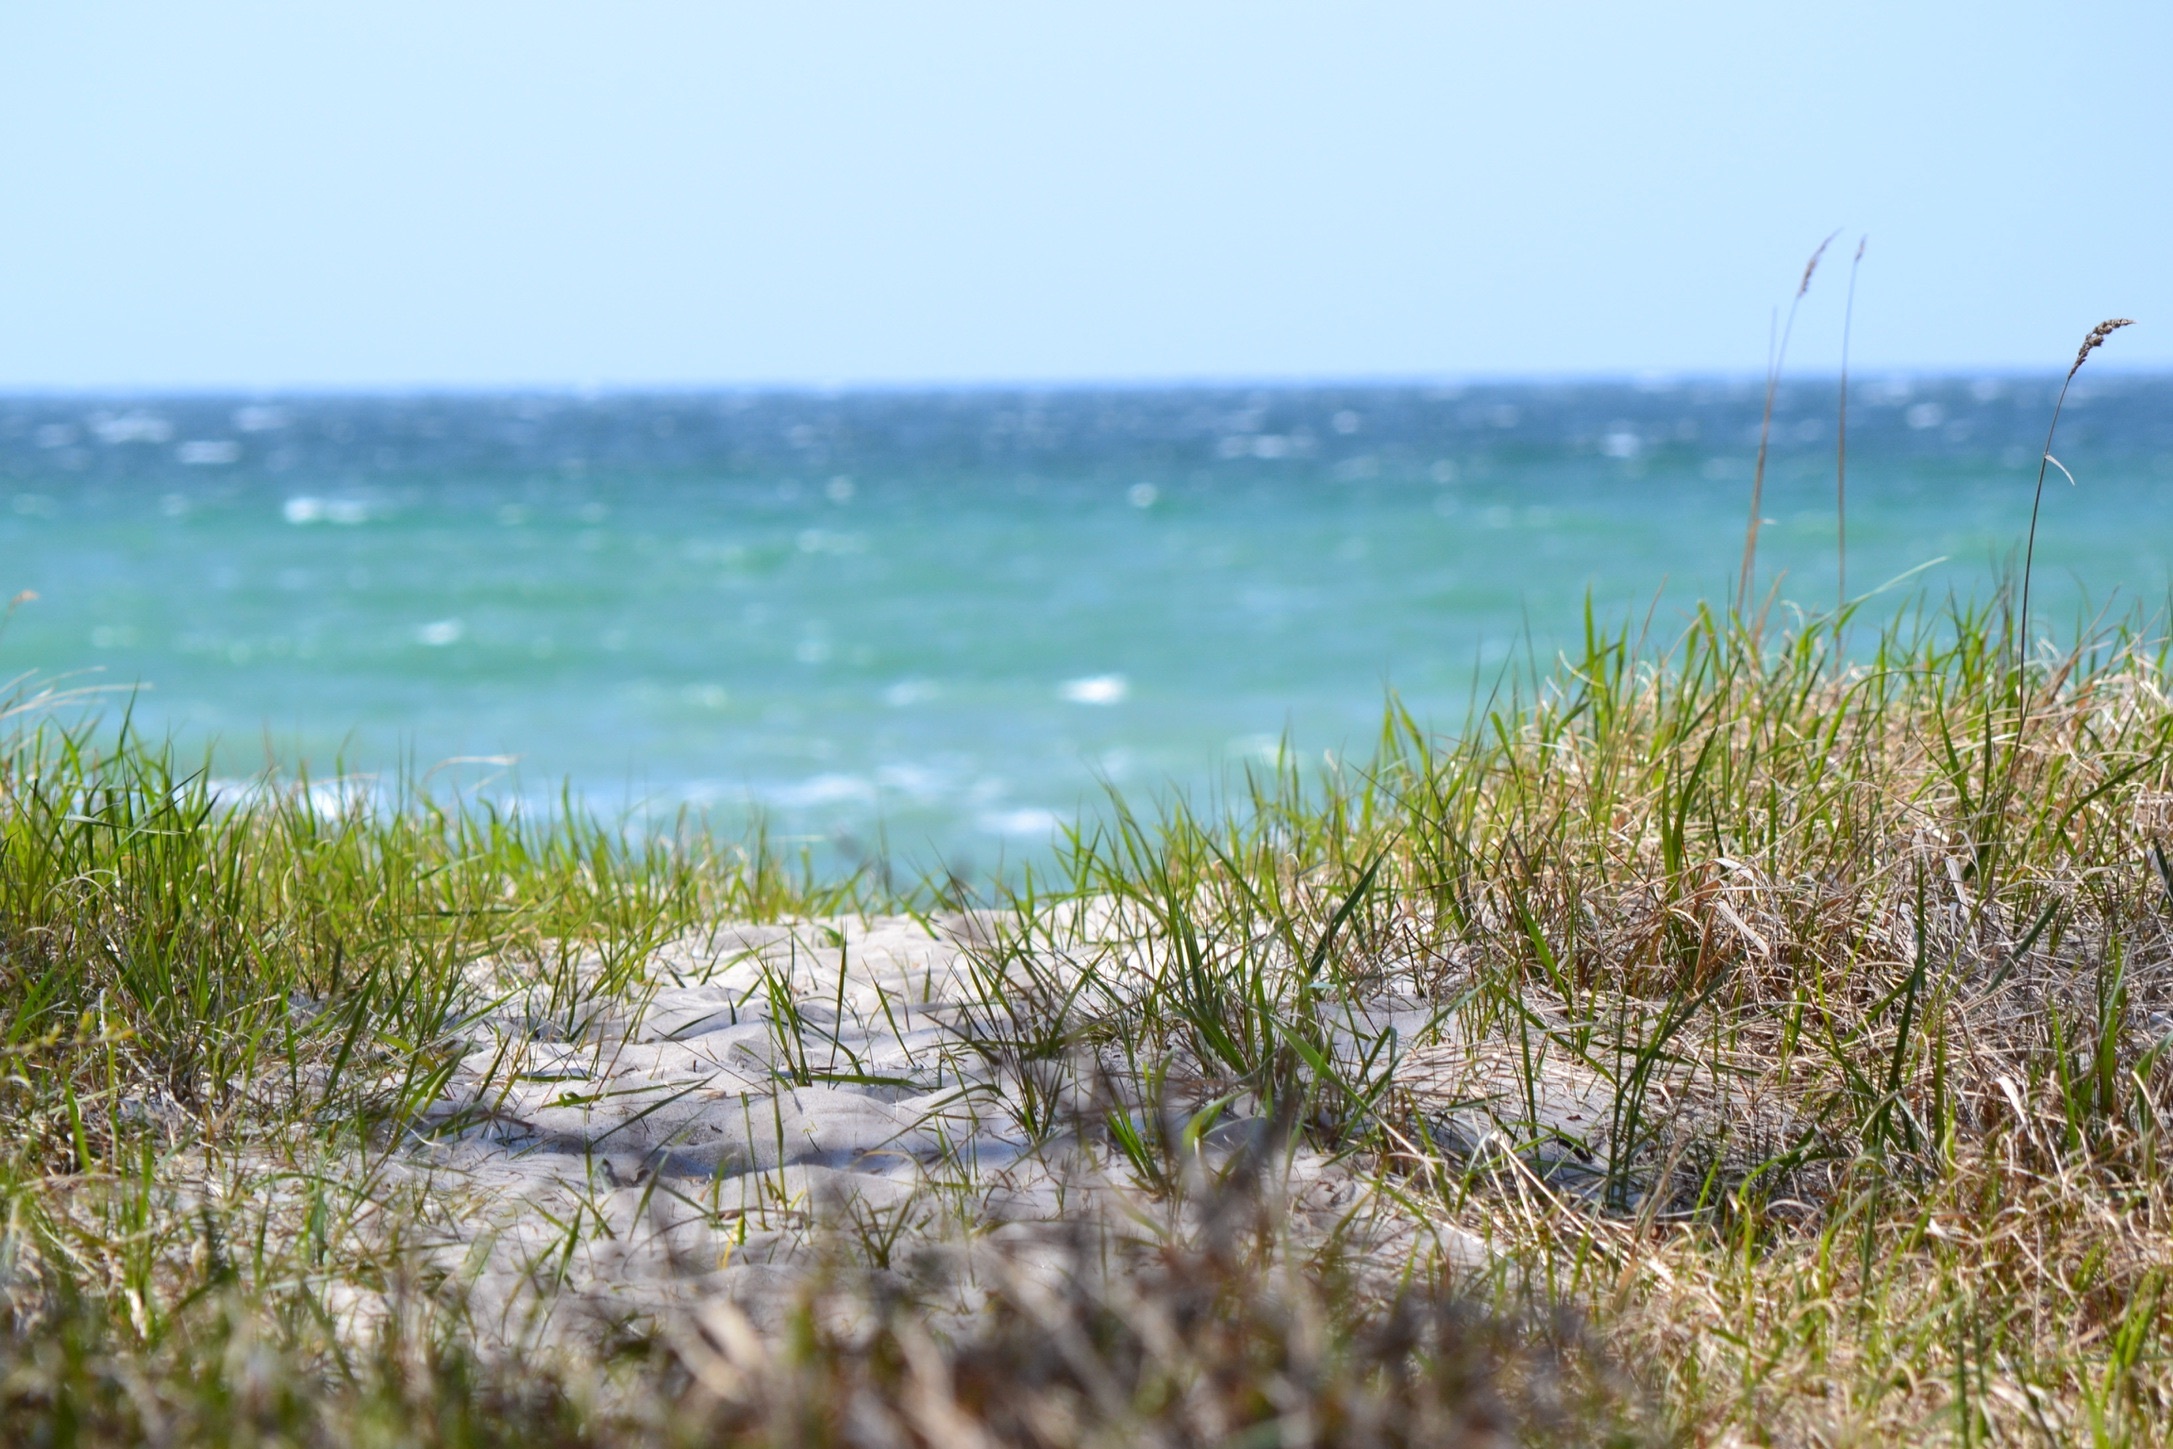
beach, sea, coast, water, nature, grass, sand, ocean, horizon, marsh, sunlight, morning, shore, wave, green, body of water, wetland, habitat, ecosystem, baltic sea, natural environment, grass family